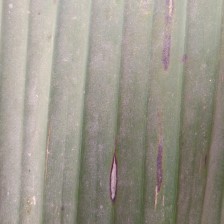
Label: sigatoka